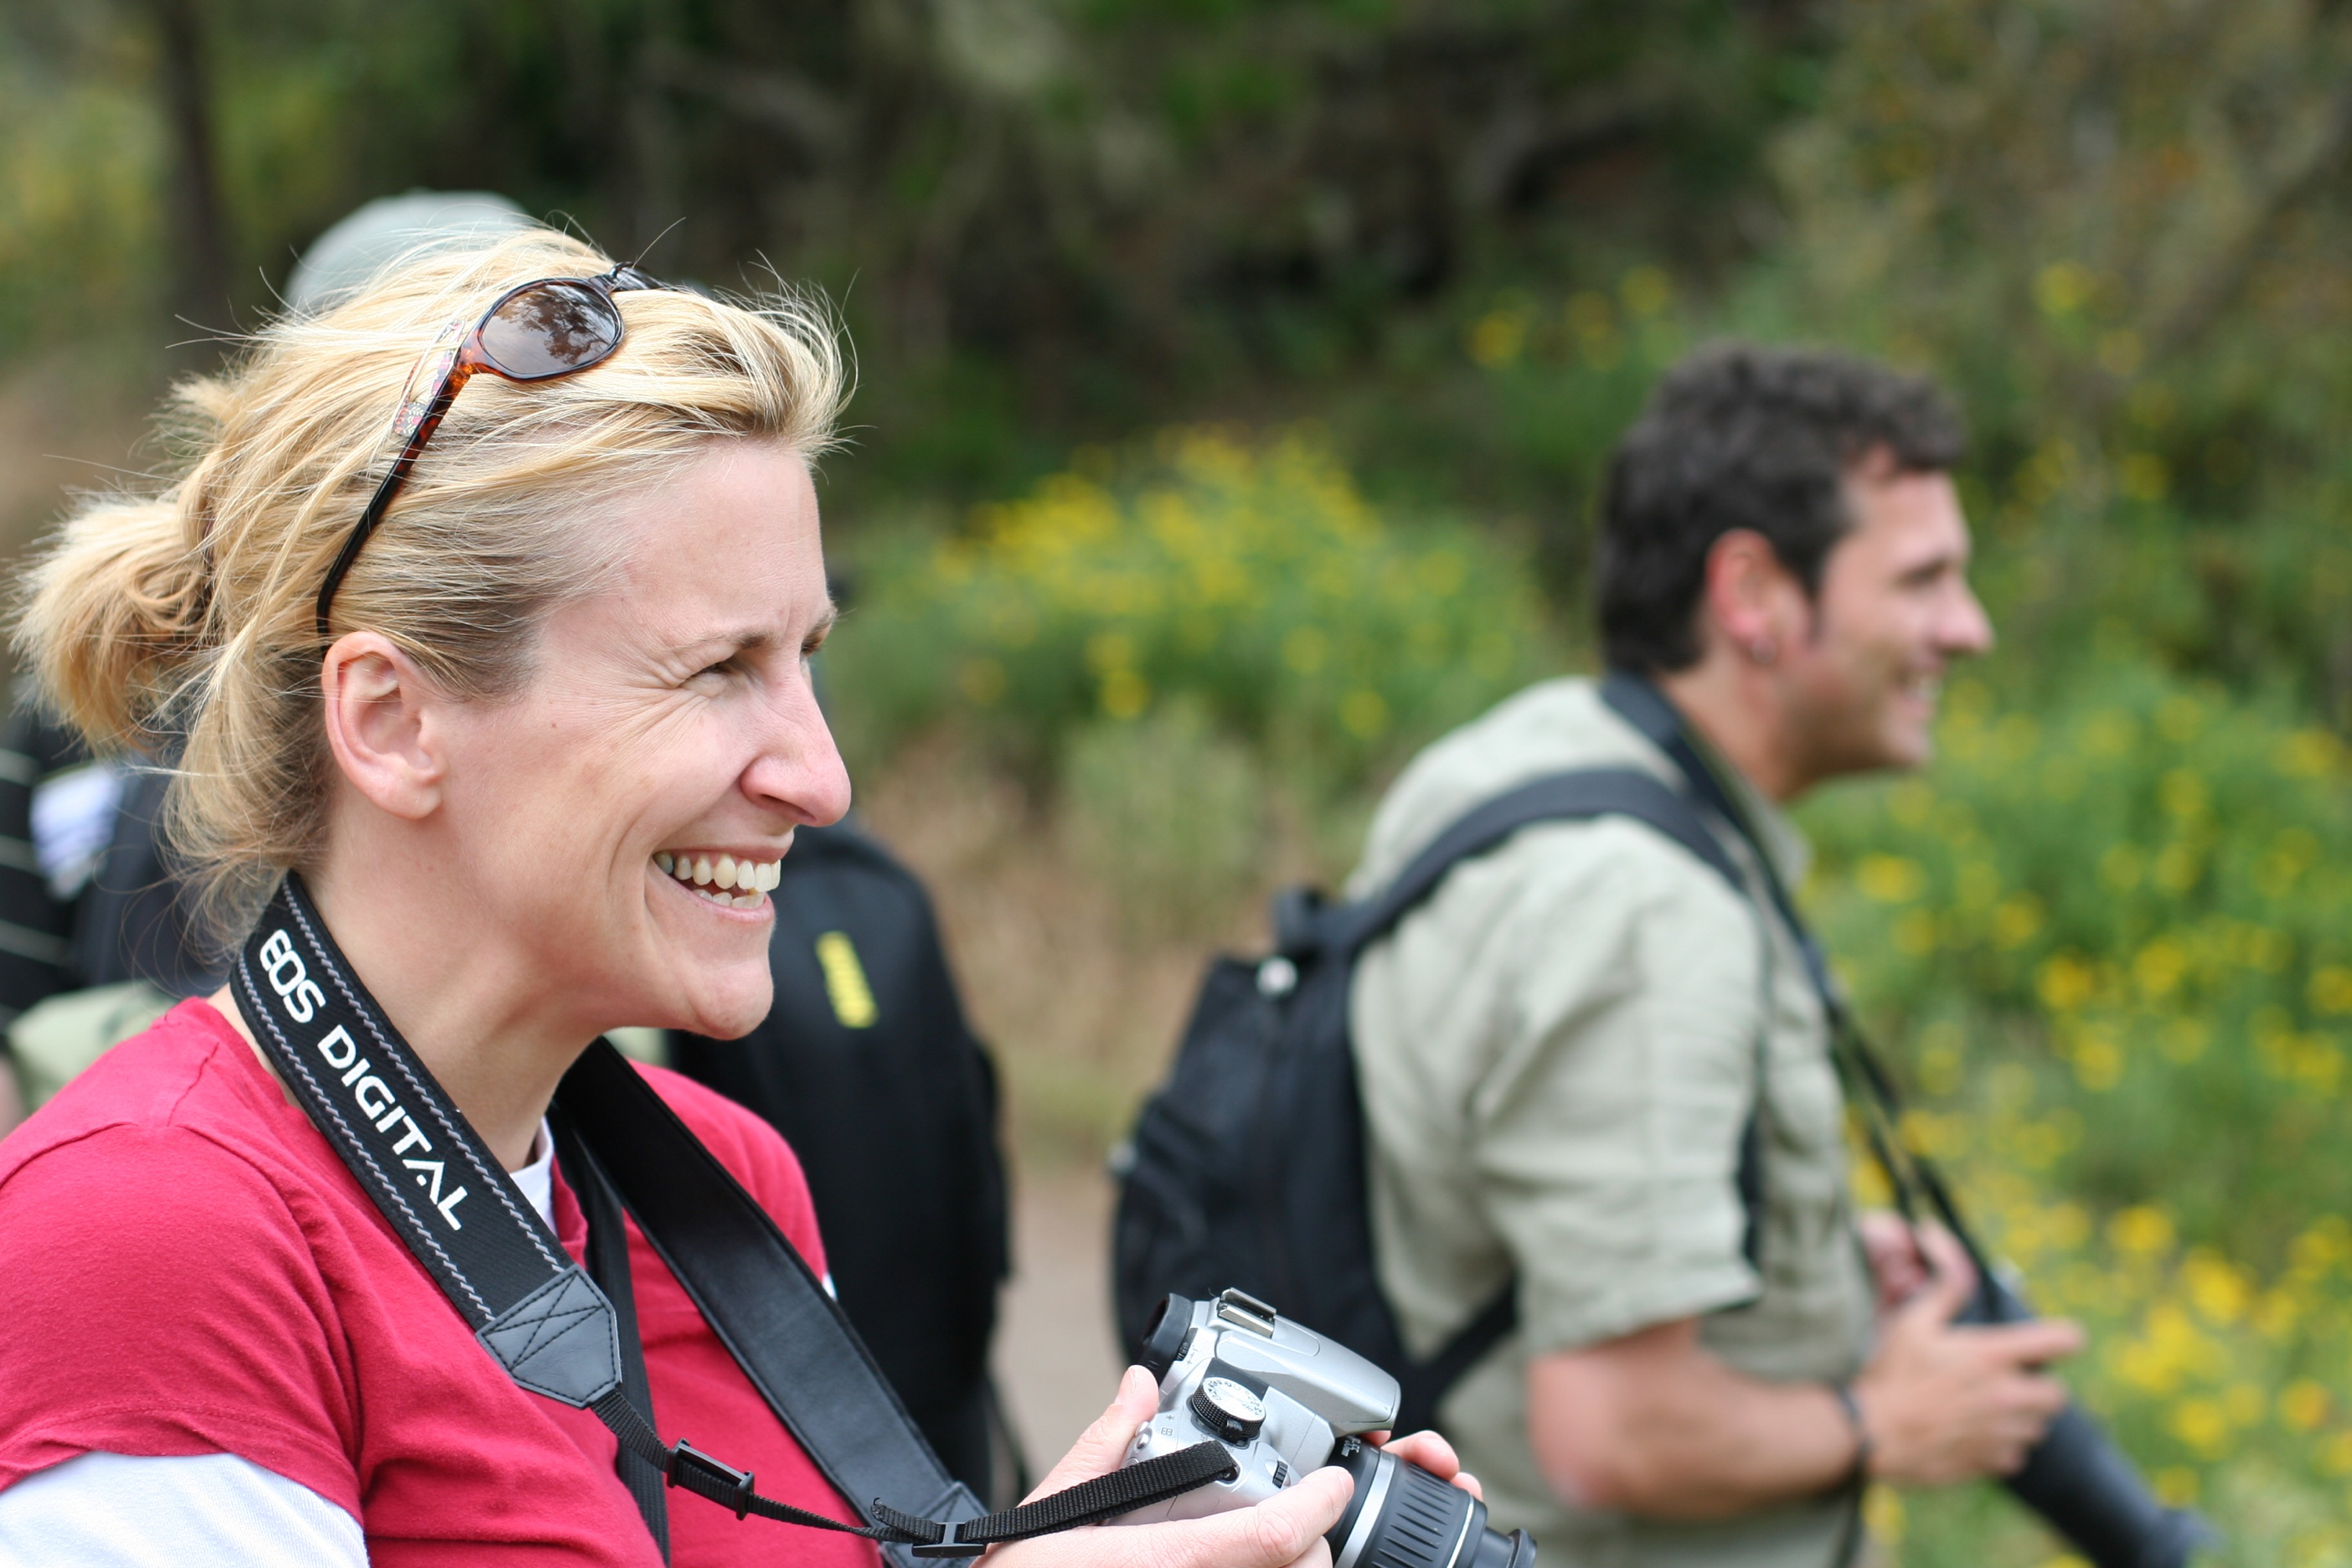
walking, person, people, nmcfriends, nmcphotosafari, monterey, nmc2009, pointlobos